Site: brandenburg
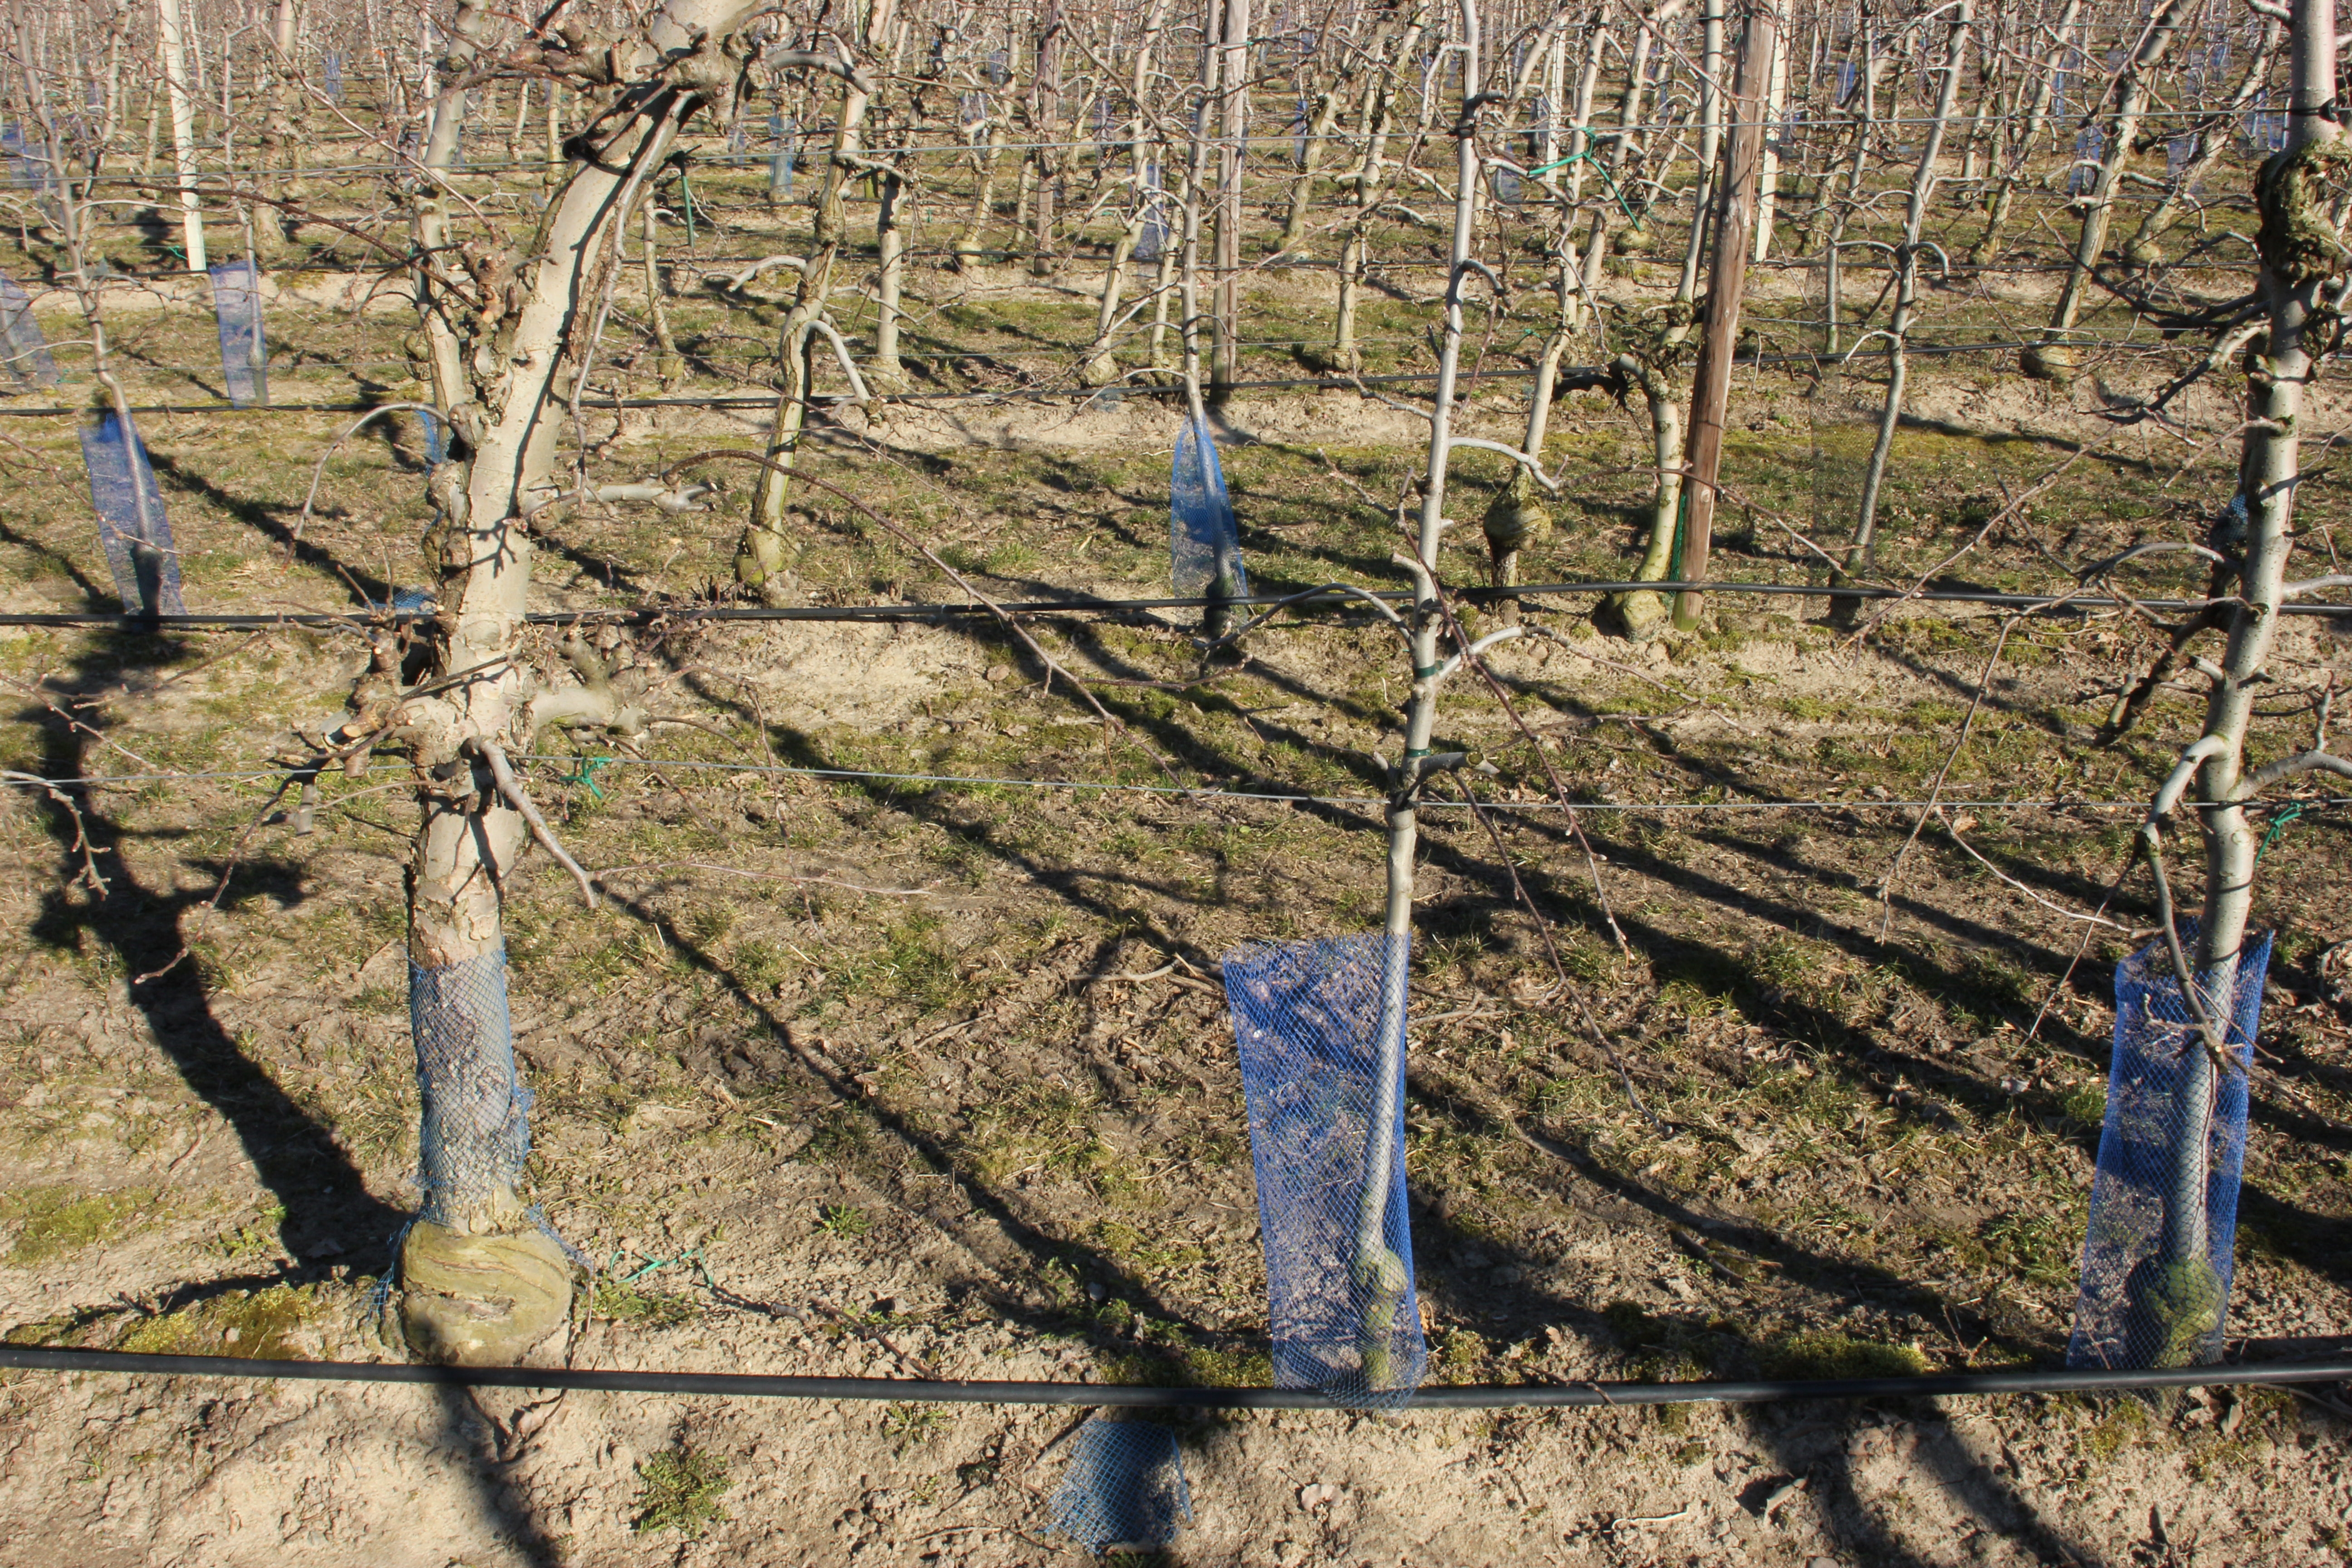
Growth stage (BBCH 03): Bud development